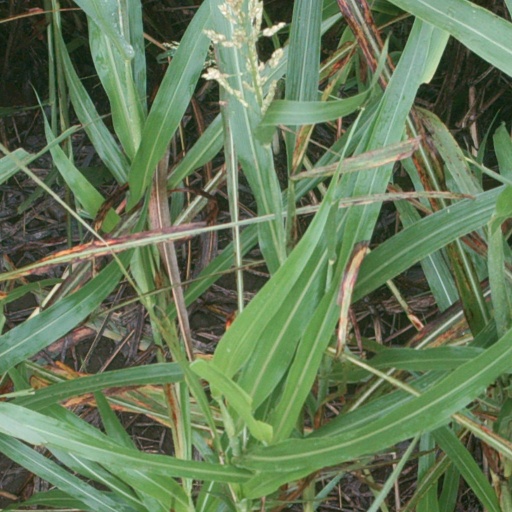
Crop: sorghum